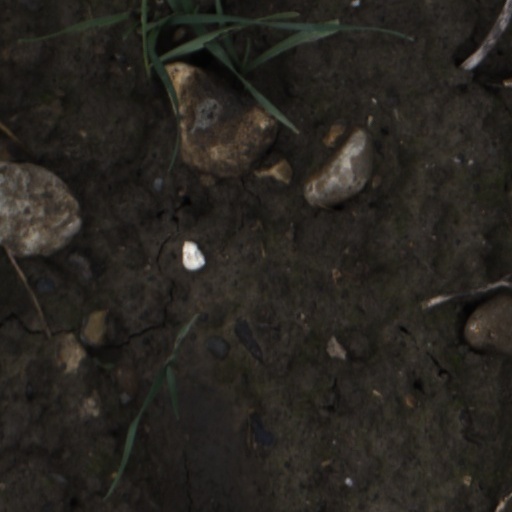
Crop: wheat